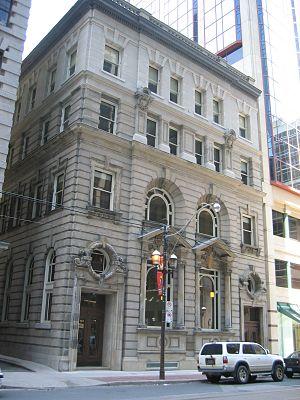
La base des Forces canadiennes Borden est une base des Forces canadiennes située dans la province de l'Ontario au Canada. C'est le lieu de naissance historique de l'Aviation royale du Canada.
Voici la liste des lieux historiques nationaux du Canada situé à Toronto. En mars 2011, on compte 36 lieux historiques nationaux à Toronto.
Cet article recense les lieux patrimoniaux de Toronto inscrits au répertoire des lieux patrimoniaux du Canada, qu'ils soient de niveau provincial, fédéral ou municipal.